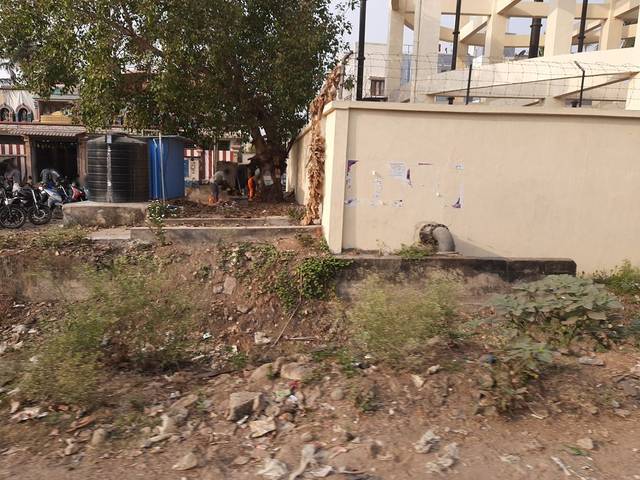
Region: India
Coordinates: 12.959, 80.188